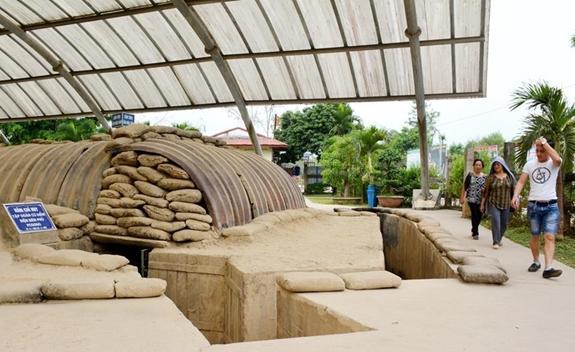
có một khu địa đạo xuất hiện ở trong bức ảnh